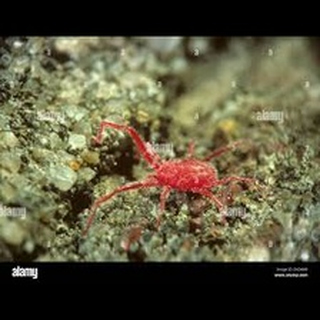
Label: wheat_mite